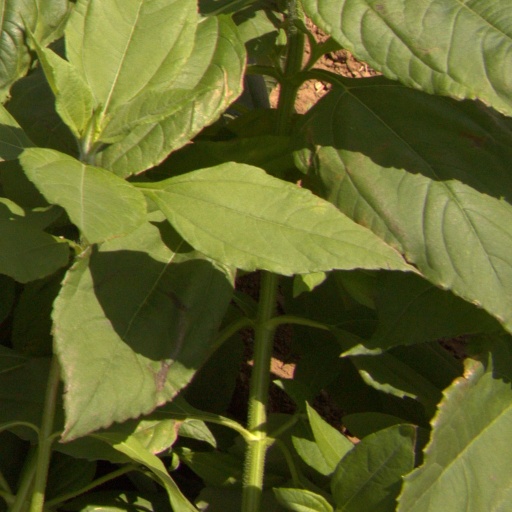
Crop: Jerusalem artichoke